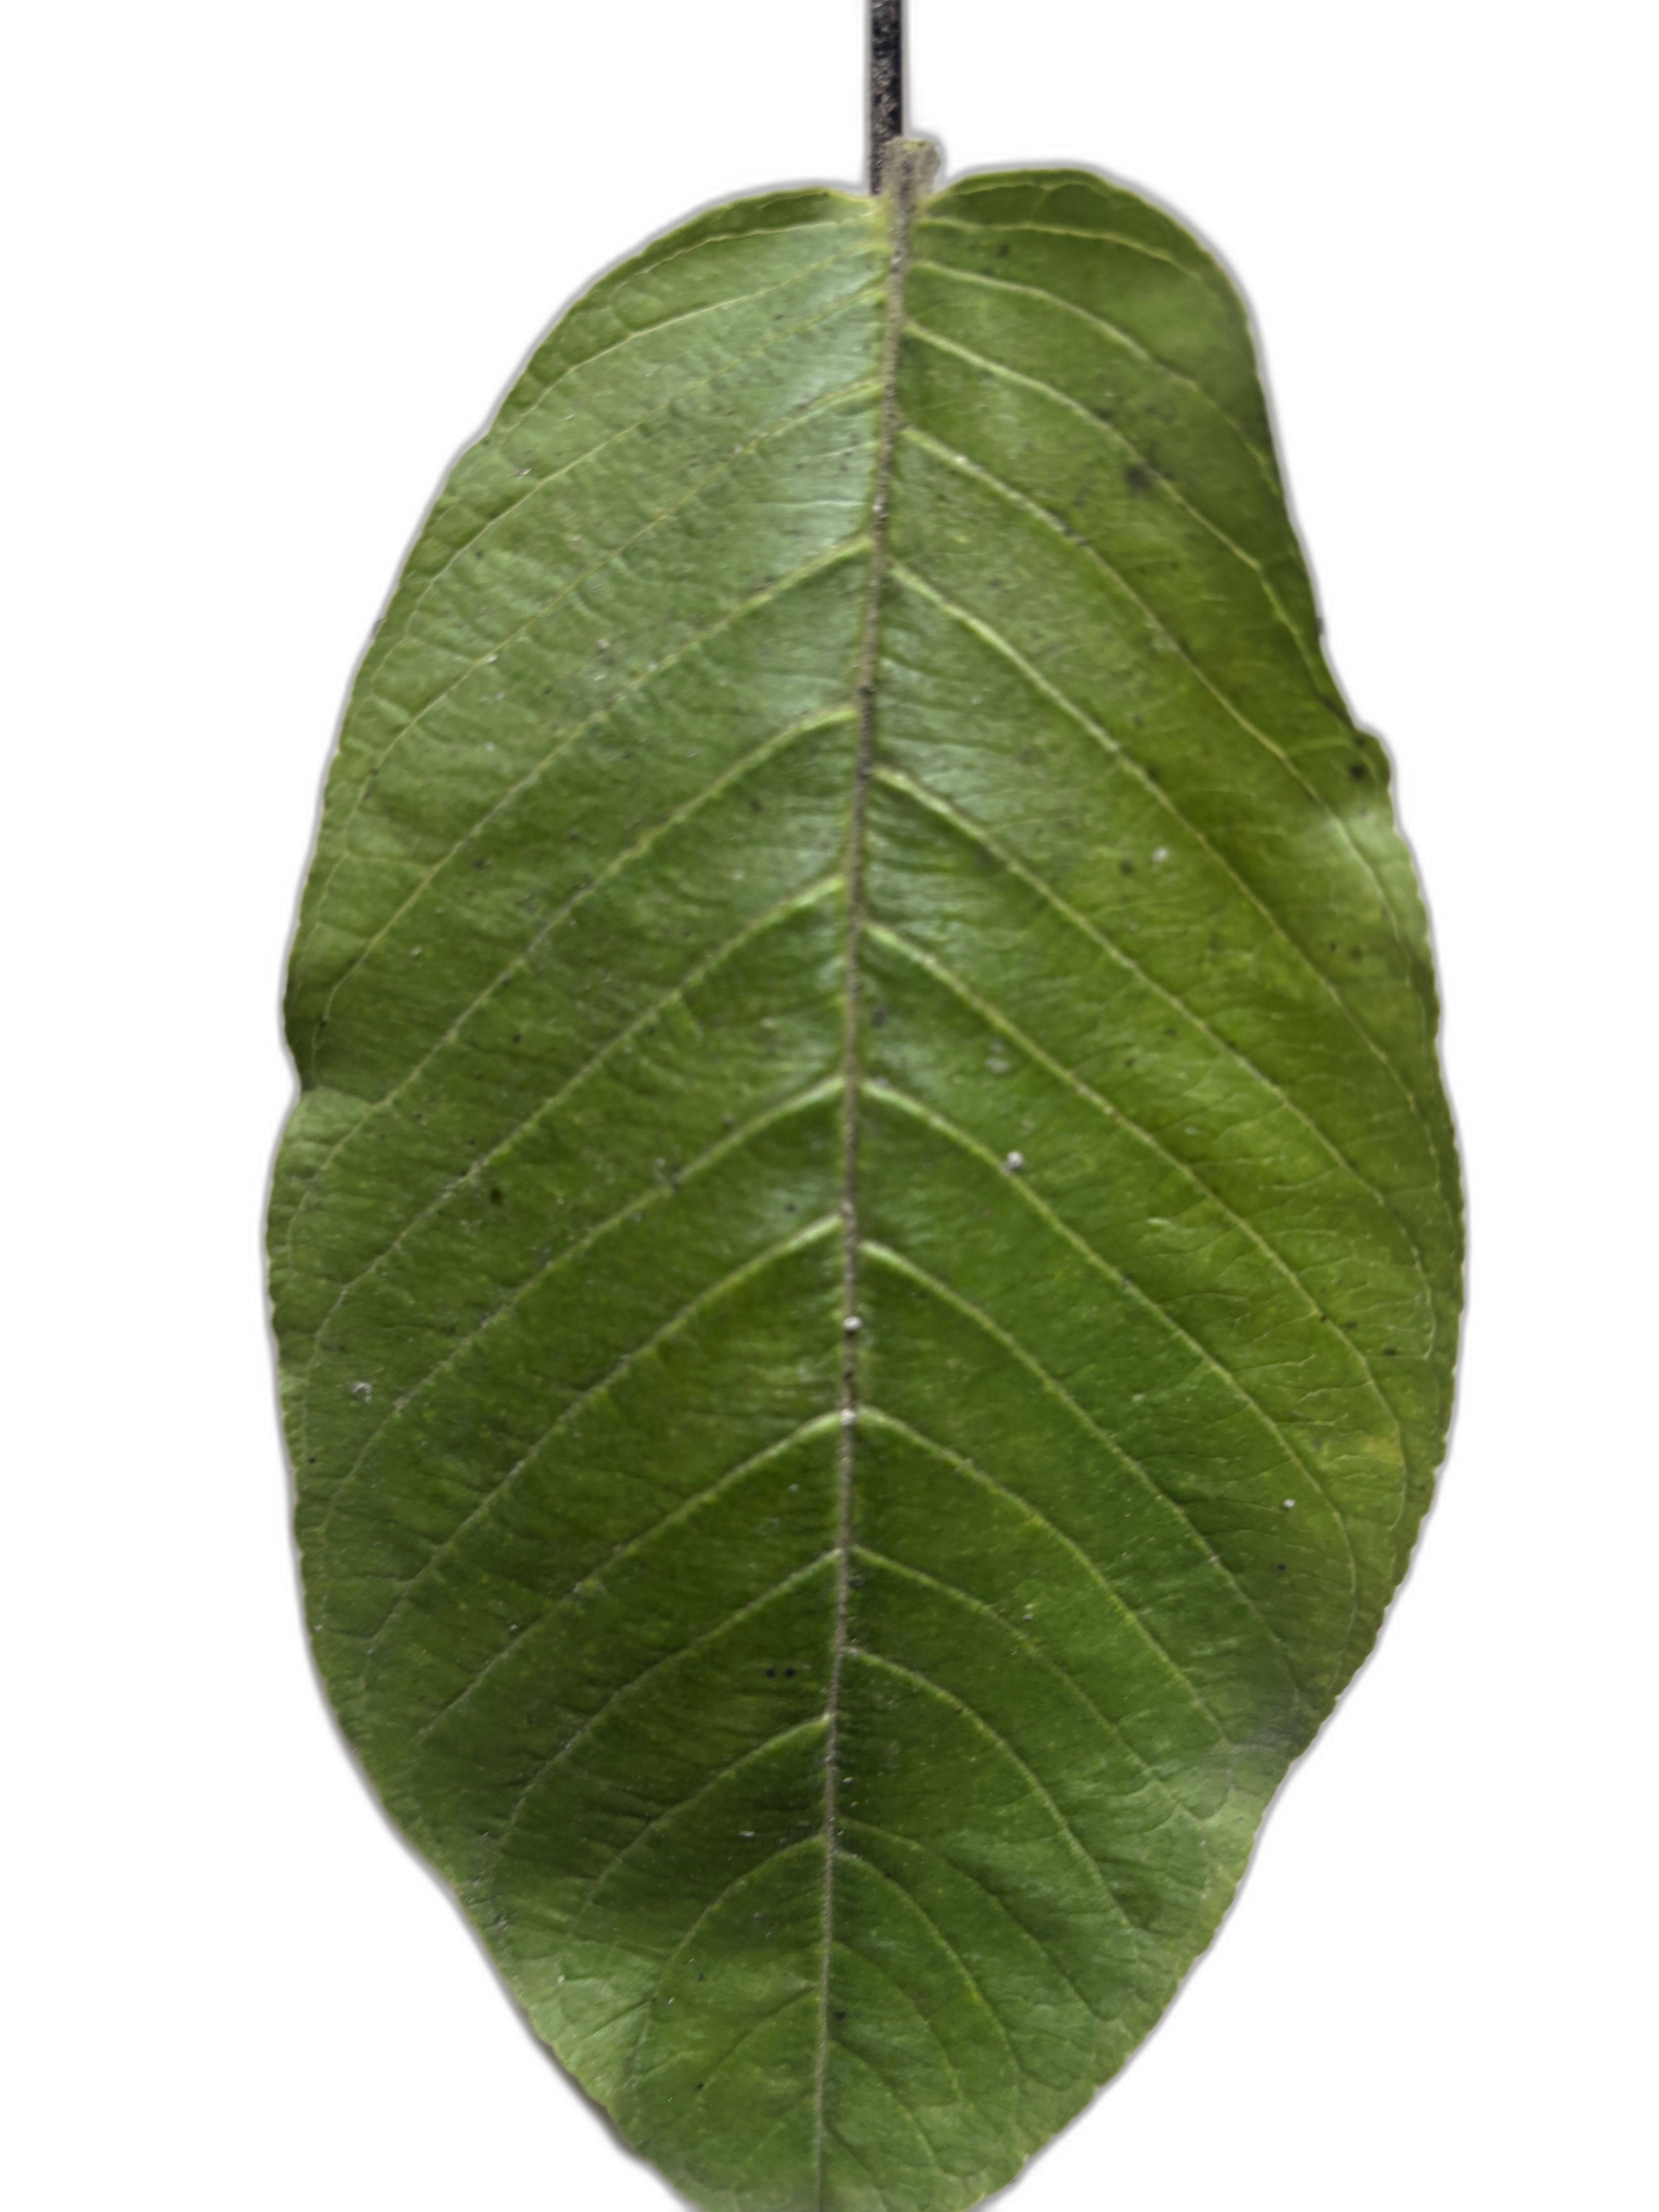
Plant part: leaf
Disease: Healthy